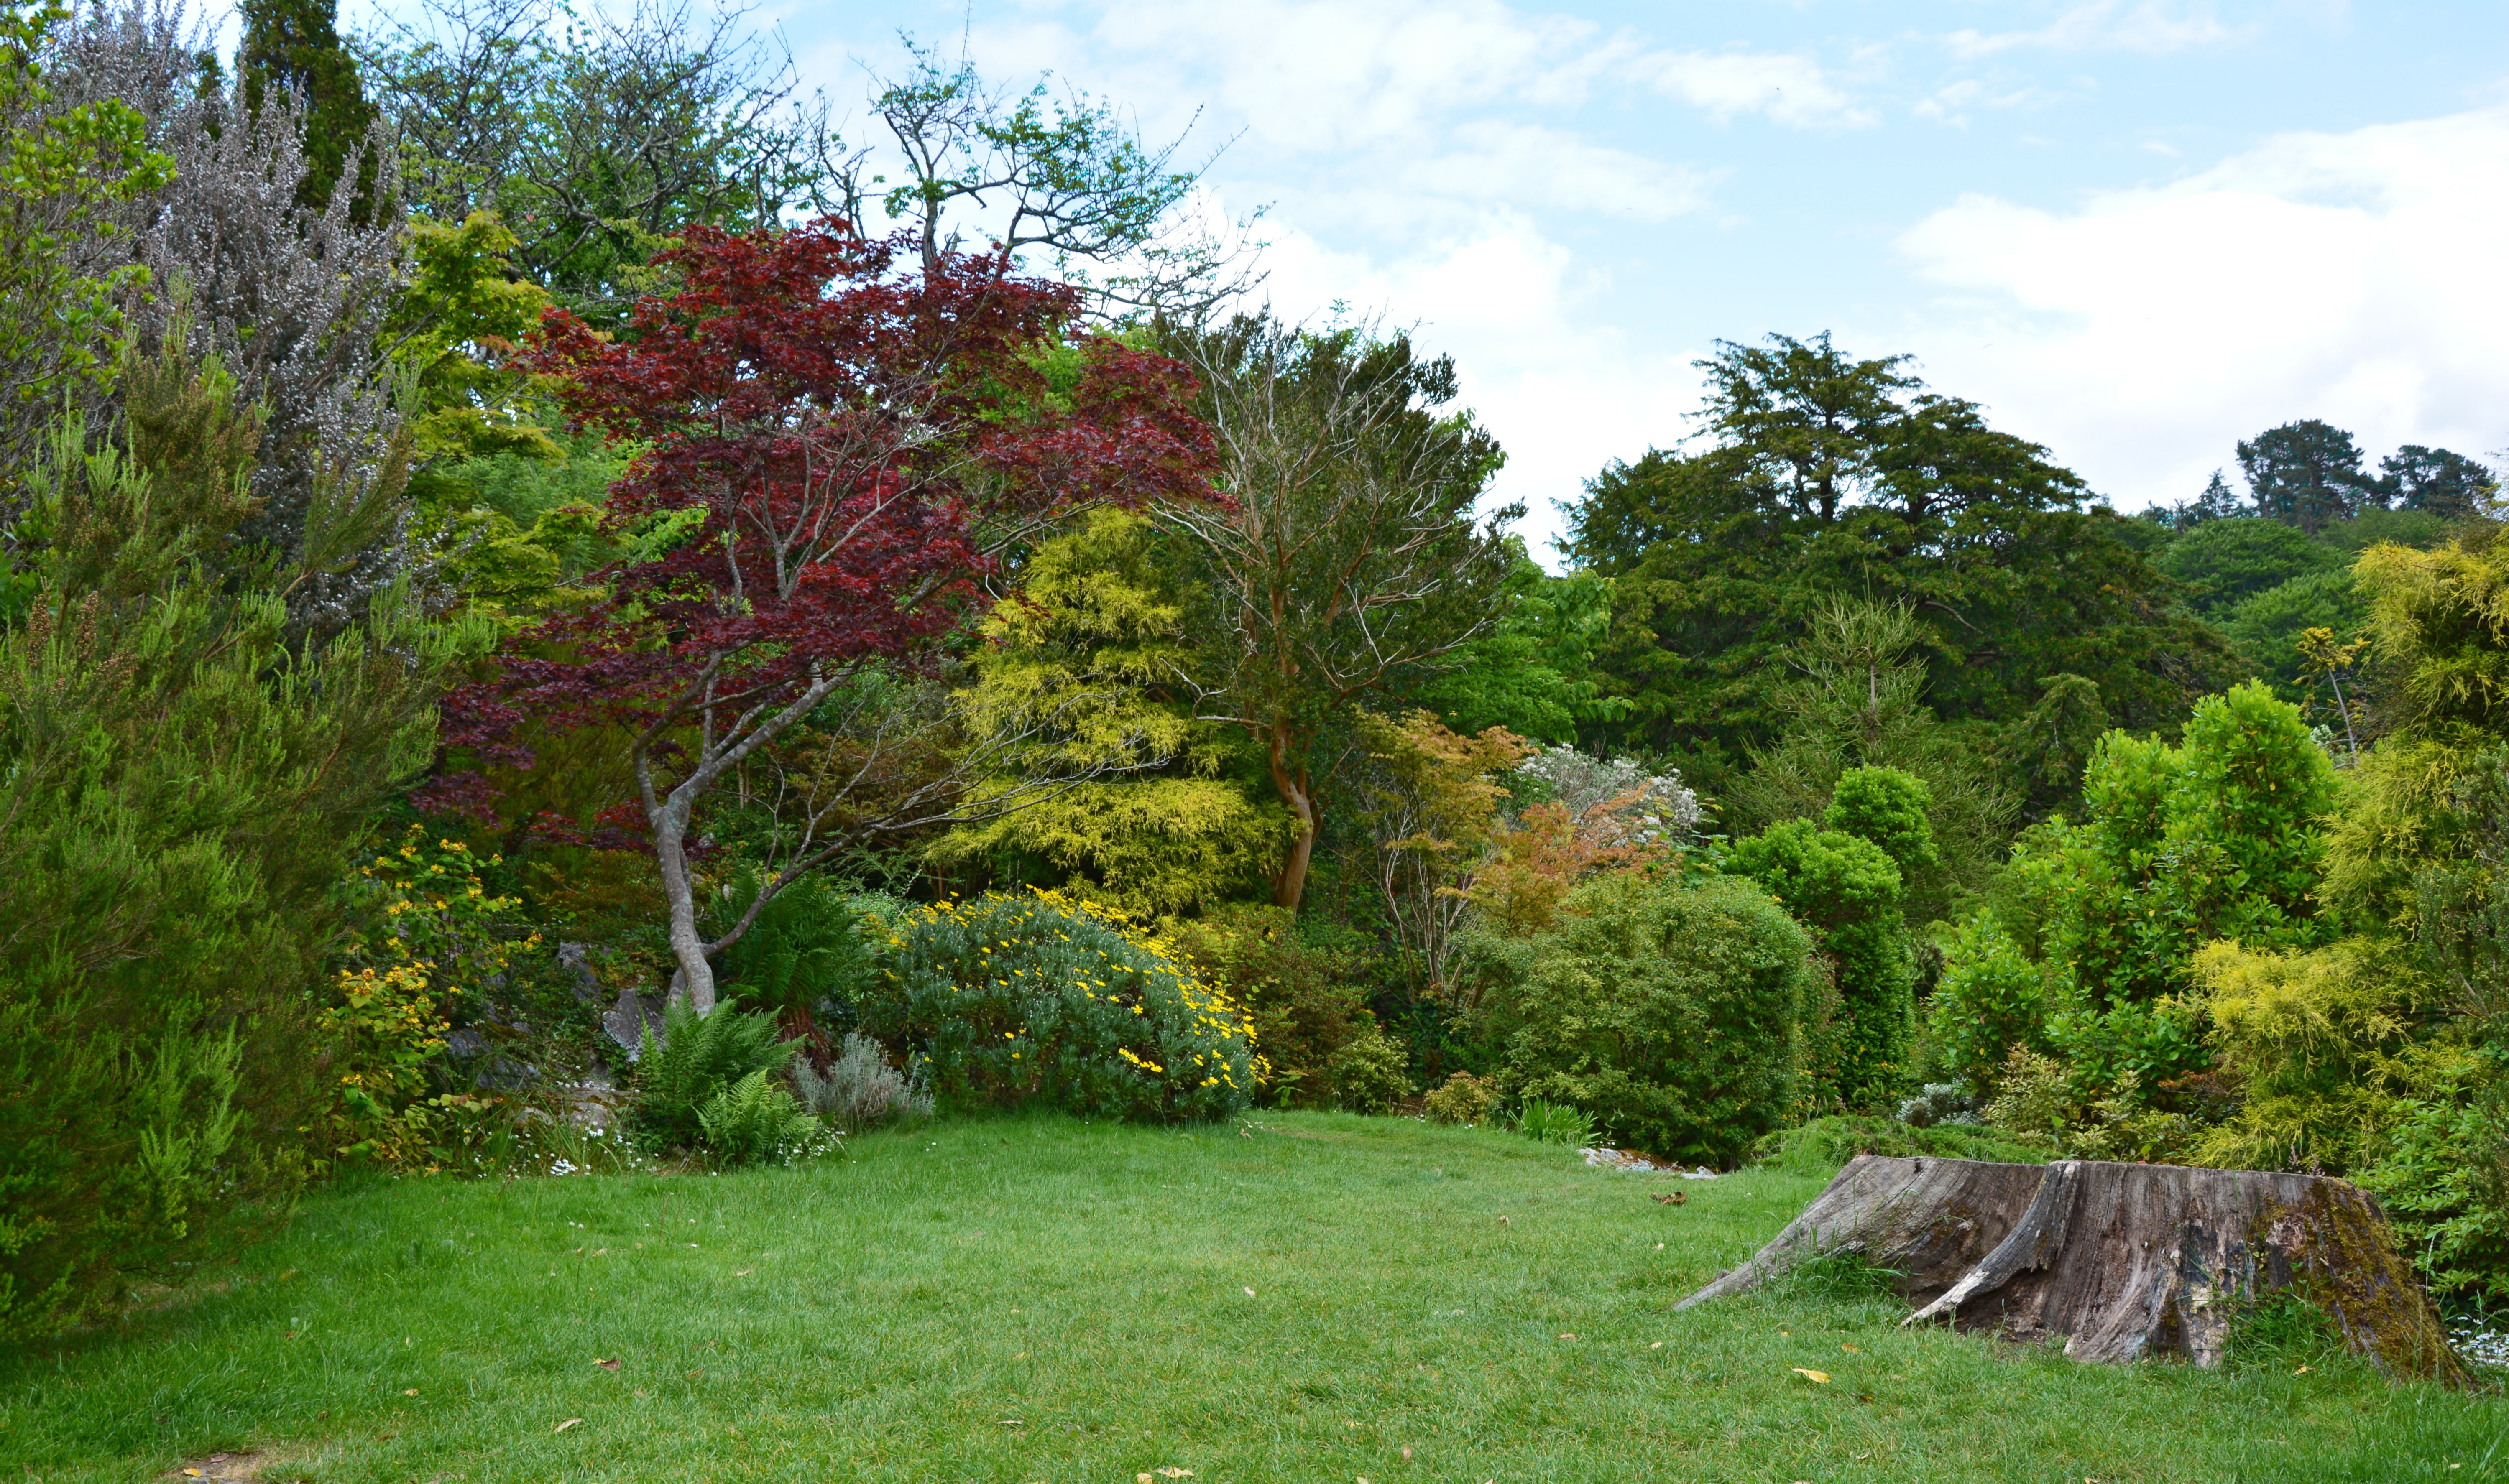
landscape, tree, nature, forest, plant, lawn, meadow, leaf, flower, autumn, park, botany, garden, national park, vegetation, shrub, deciduous, ireland, english, botanical garden, woodland, parks, mood, parklandschaft, ecosystem, killarney, landscaped garden, biome, county kerry, muckross park, english park, woody plant, temperate broadleaf and mixed forest